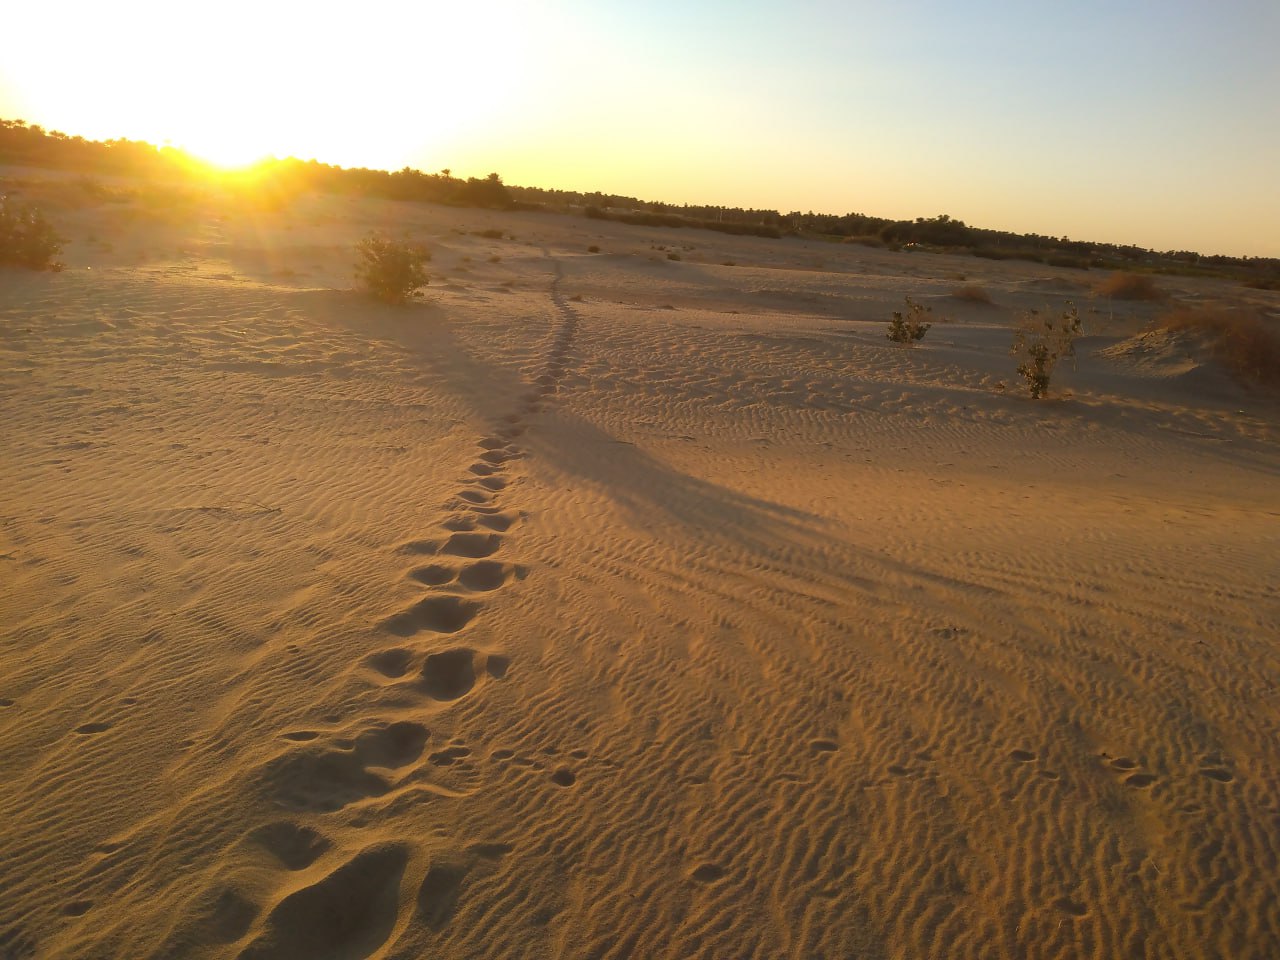
الوصف بالفصحى: صحراء سودانية عند الغروب تُظهر حركة الرمال والضوء
الوصف بالعامية السودانية: صحراء وقت الغروب، رمال متشكلة بالهواء، وأشجار بعيدة
التصنيف: Nature & Landscape
التصنيف الفرعي: Desert